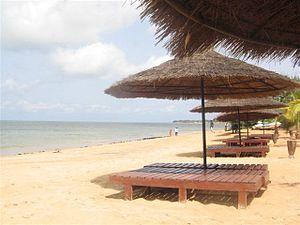
Plage de Saly, Sénégal
Saly Portudal est une station balnéaire située sur la Petite-Côte, au sud de Dakar. Avec ses 17 hôtels et ses 33 résidences pour un total de 10 000 lits, Saly est le plus grand centre touristique de l’Afrique de l’Ouest.